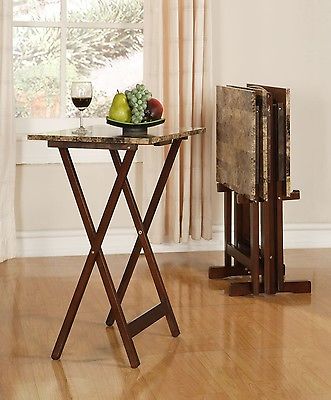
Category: table